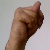
The image shows a hand gesture representing the letter 'N' in Indian Sign Language.